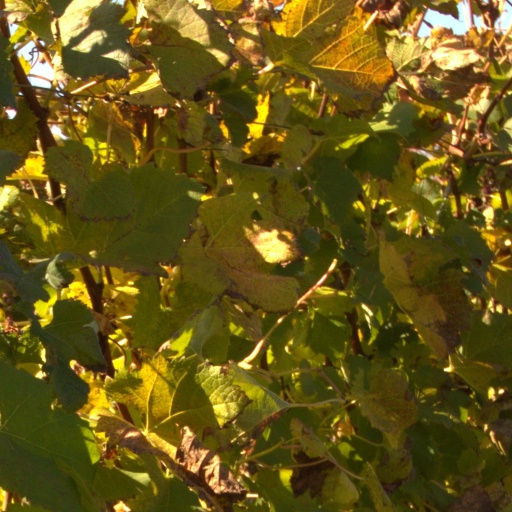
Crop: grape